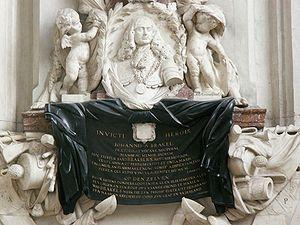
Jan van Brakel, né vers 1638 à Rotterdam et mort le 10 juillet 1690, est un contre-amiral néerlandais qui s'est distingué à plusieurs reprises au cours des deuxième et troisième guerre anglo-néerlandaise et de la guerre de la Ligue d'Augsbourg.